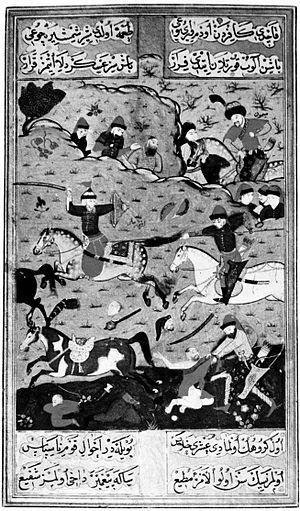
Le pachalik ou eyalet de Tchildir est un eyalet de l'Empire ottoman, dans le nord-est de l'Anatolie, qui a existé de 1578 à 1845. Son territoire est aujourd'hui partagé entre la Géorgie et la Turquie.